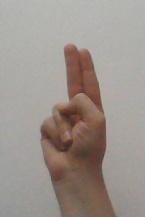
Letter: taa